Sky position (RA, Dec in degrees): 220.289, 2.687
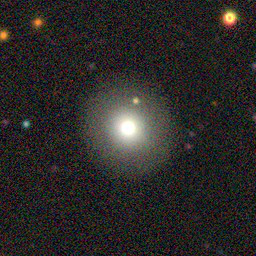
Galaxy morphology: Round Smooth Galaxies